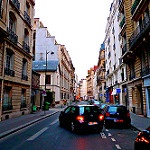
Label: street